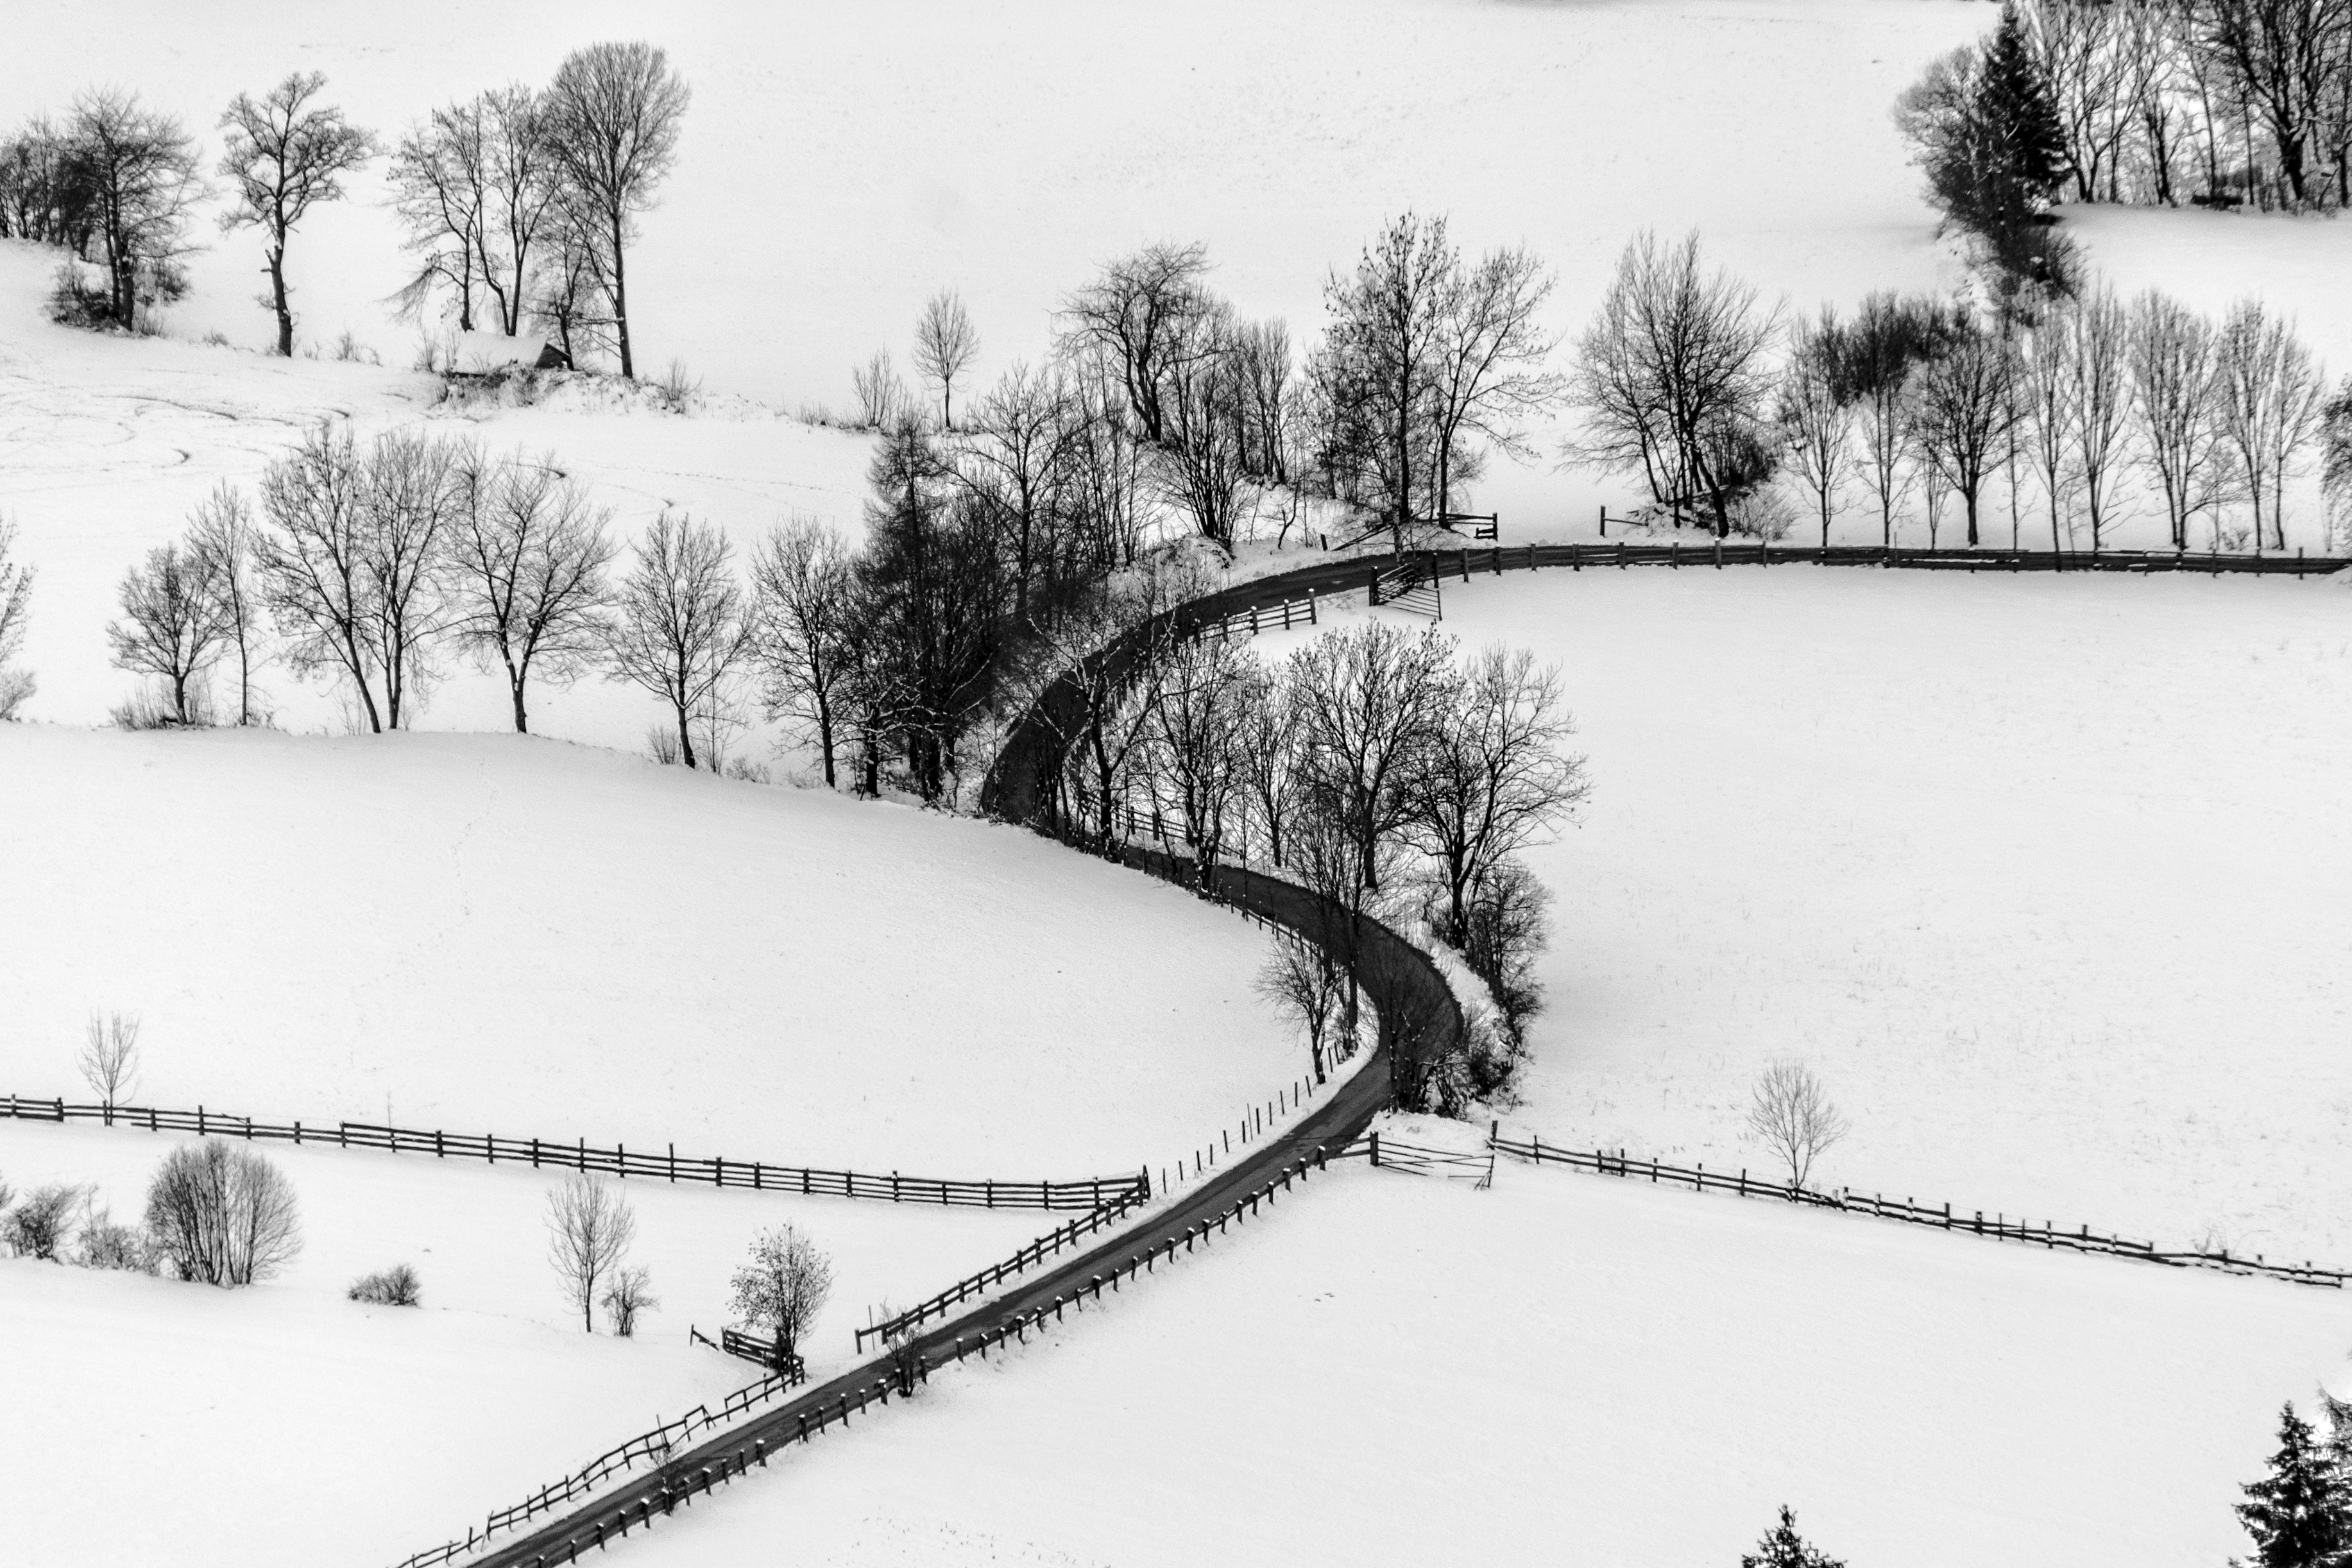
tree, snow, winter, black and white, weather, monochrome, season, blizzard, freezing, monochrome photography, winter storm